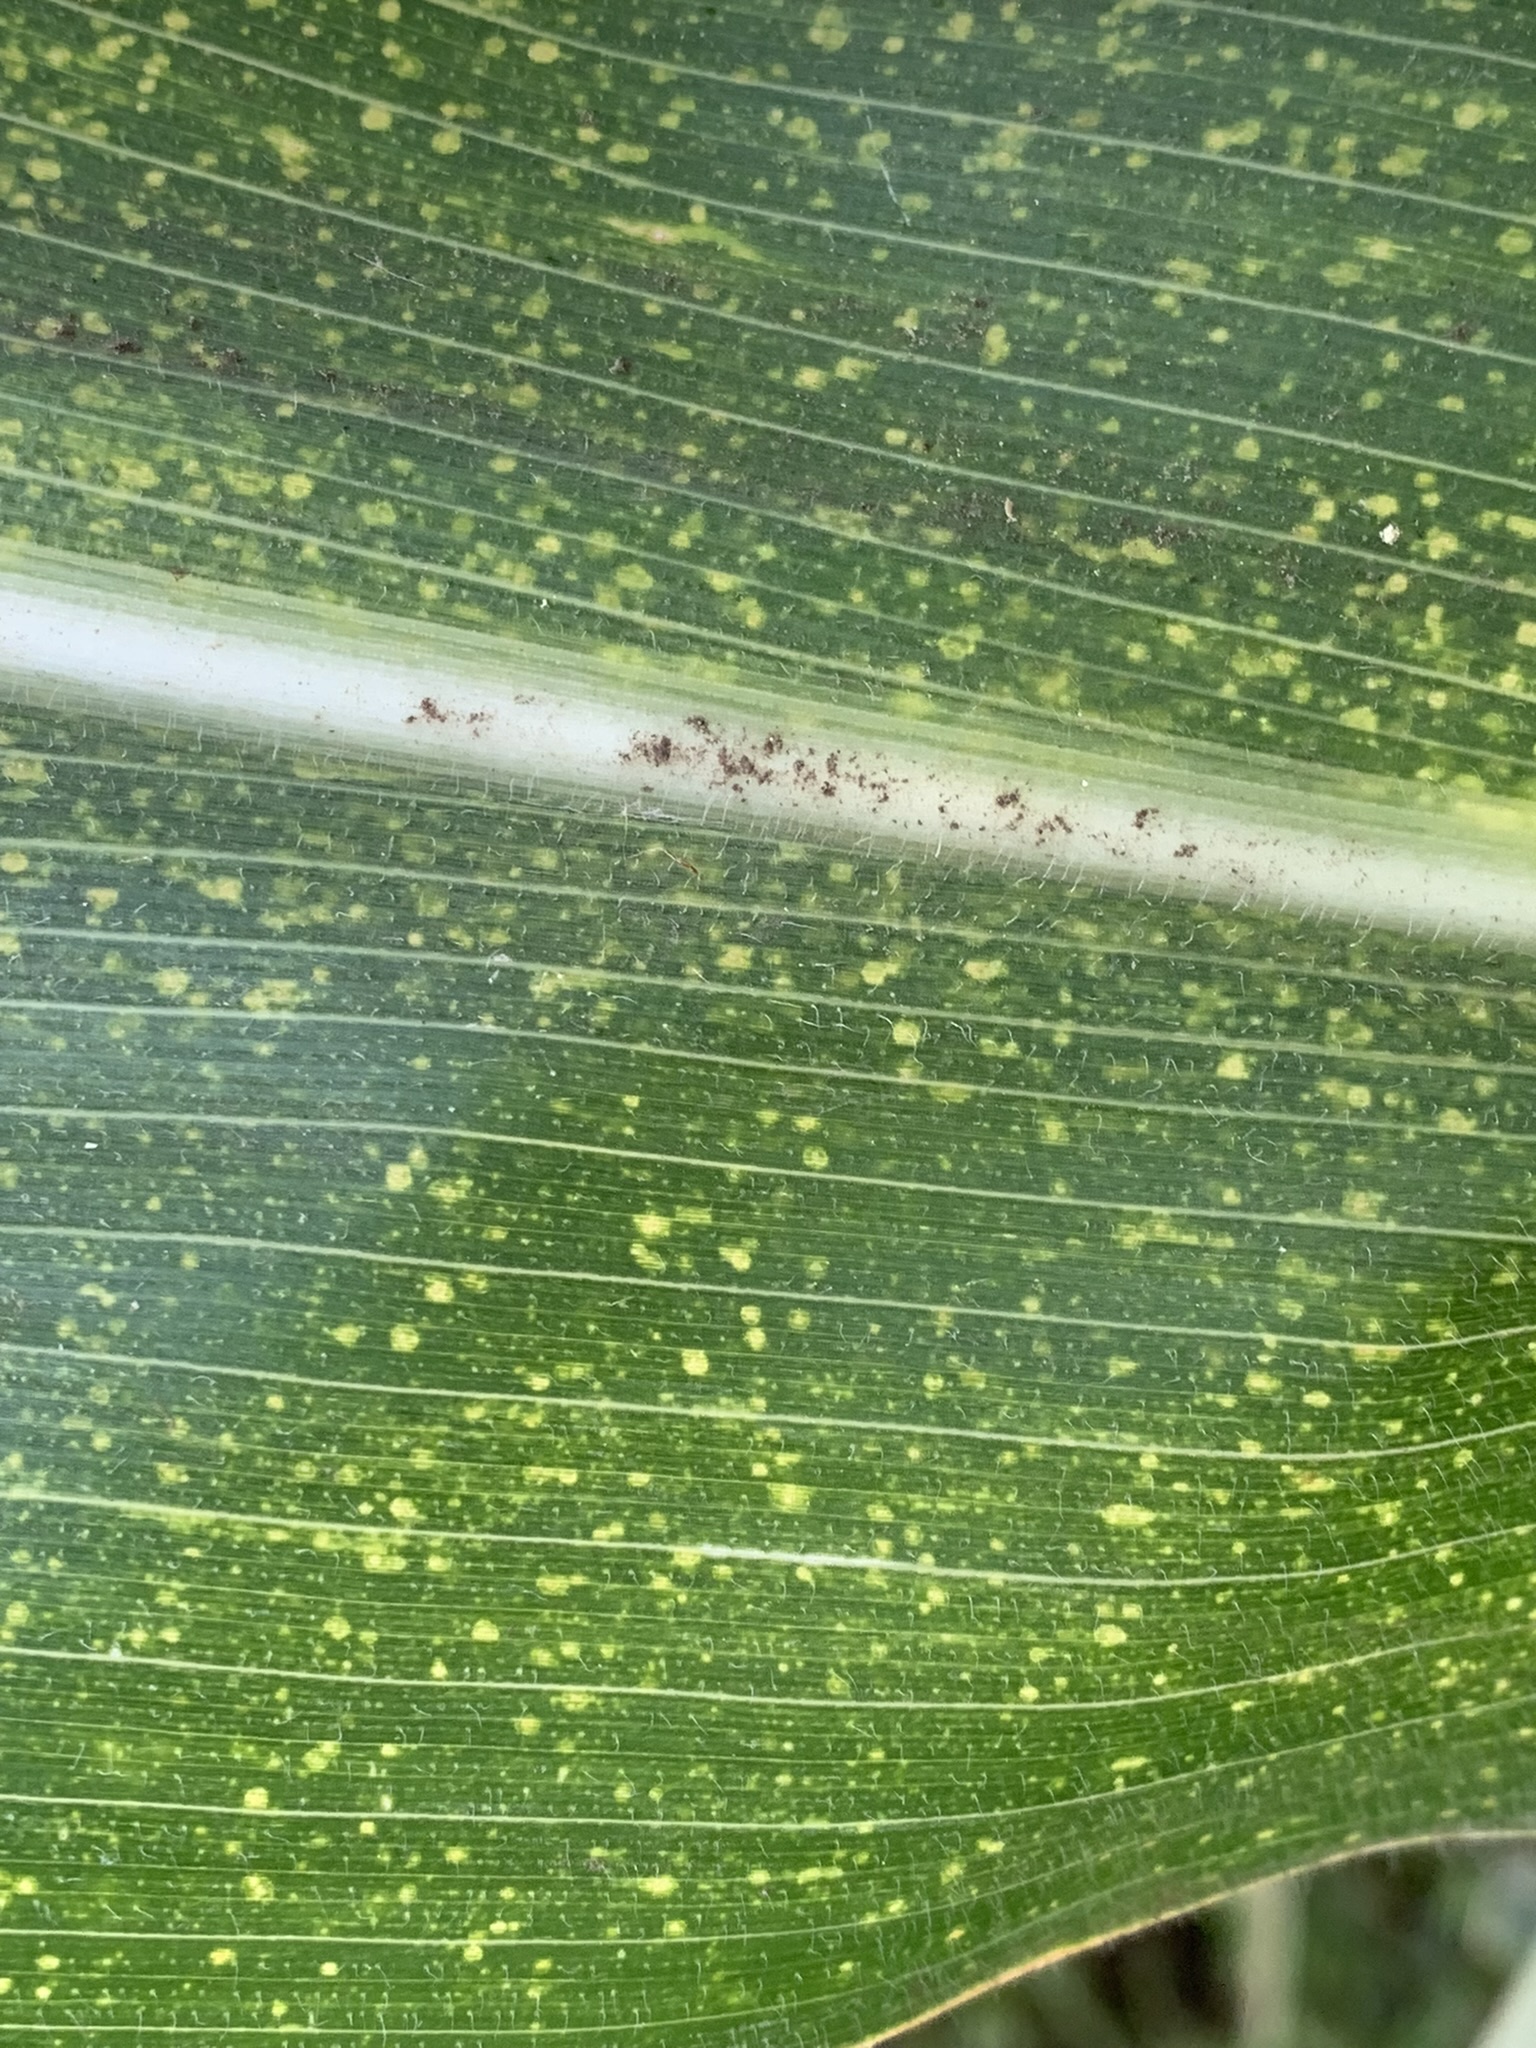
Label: MLN